Natalya Voronina

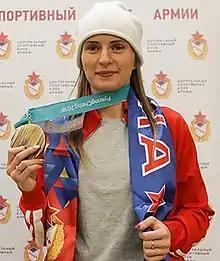

Natalya Sergeevna Voronina (born 21 October 1994) is a Russian speed skater. She is a World Champion and a world record holder in the 5000 m event.